Xin dynasty coinage

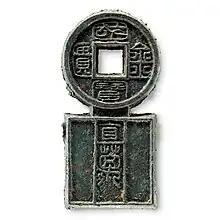
A Guobao Jinkui Zhiwan (國寶金匱直萬) coin held in the collection of the National Museum of China in Beijing.

Wang Mang was a nephew of the Dowager Empress Wang. In AD 9, he usurped the throne, and founded the Xin dynasty. He introduced a number of currency reforms which met with varying degrees of success.